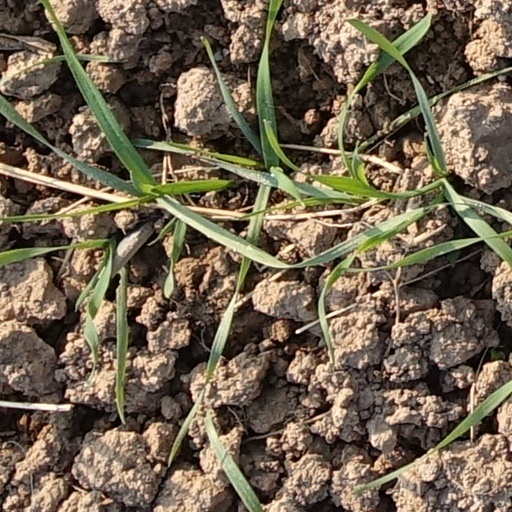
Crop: wheat